Alejandro Aravena

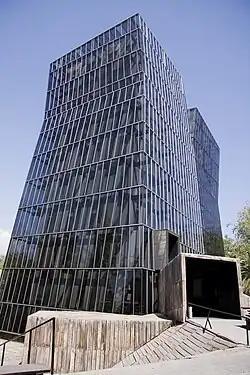
Siamese Towers (2005) at the Catholic University of Chile.

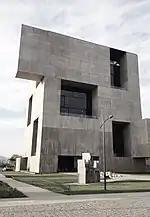
Anacleto Angelini Innovation Center.

Aravena designed the inclined building "Siamese Towers," a workshop building at the school of architecture and faculty buildings at the Pontifical Catholic University of Chile. He designed the "Colegio Huelquén Montessori"; the "Casa para una Escultora" (House for a Sculptor); the "Casa en el lago Pirehueico" (House on Pirihueico Lake); Hunt, Le Mans and Johnson residential halls of St. Edward’s University in Austin, Texas; art workshops on the Vitra campus at Weil am Rhein; Villa in Ordos (Inner Mongolia) and projects for the Elemental initiative. He also designed a children's playground at the Metropolitan Park of Santiago.